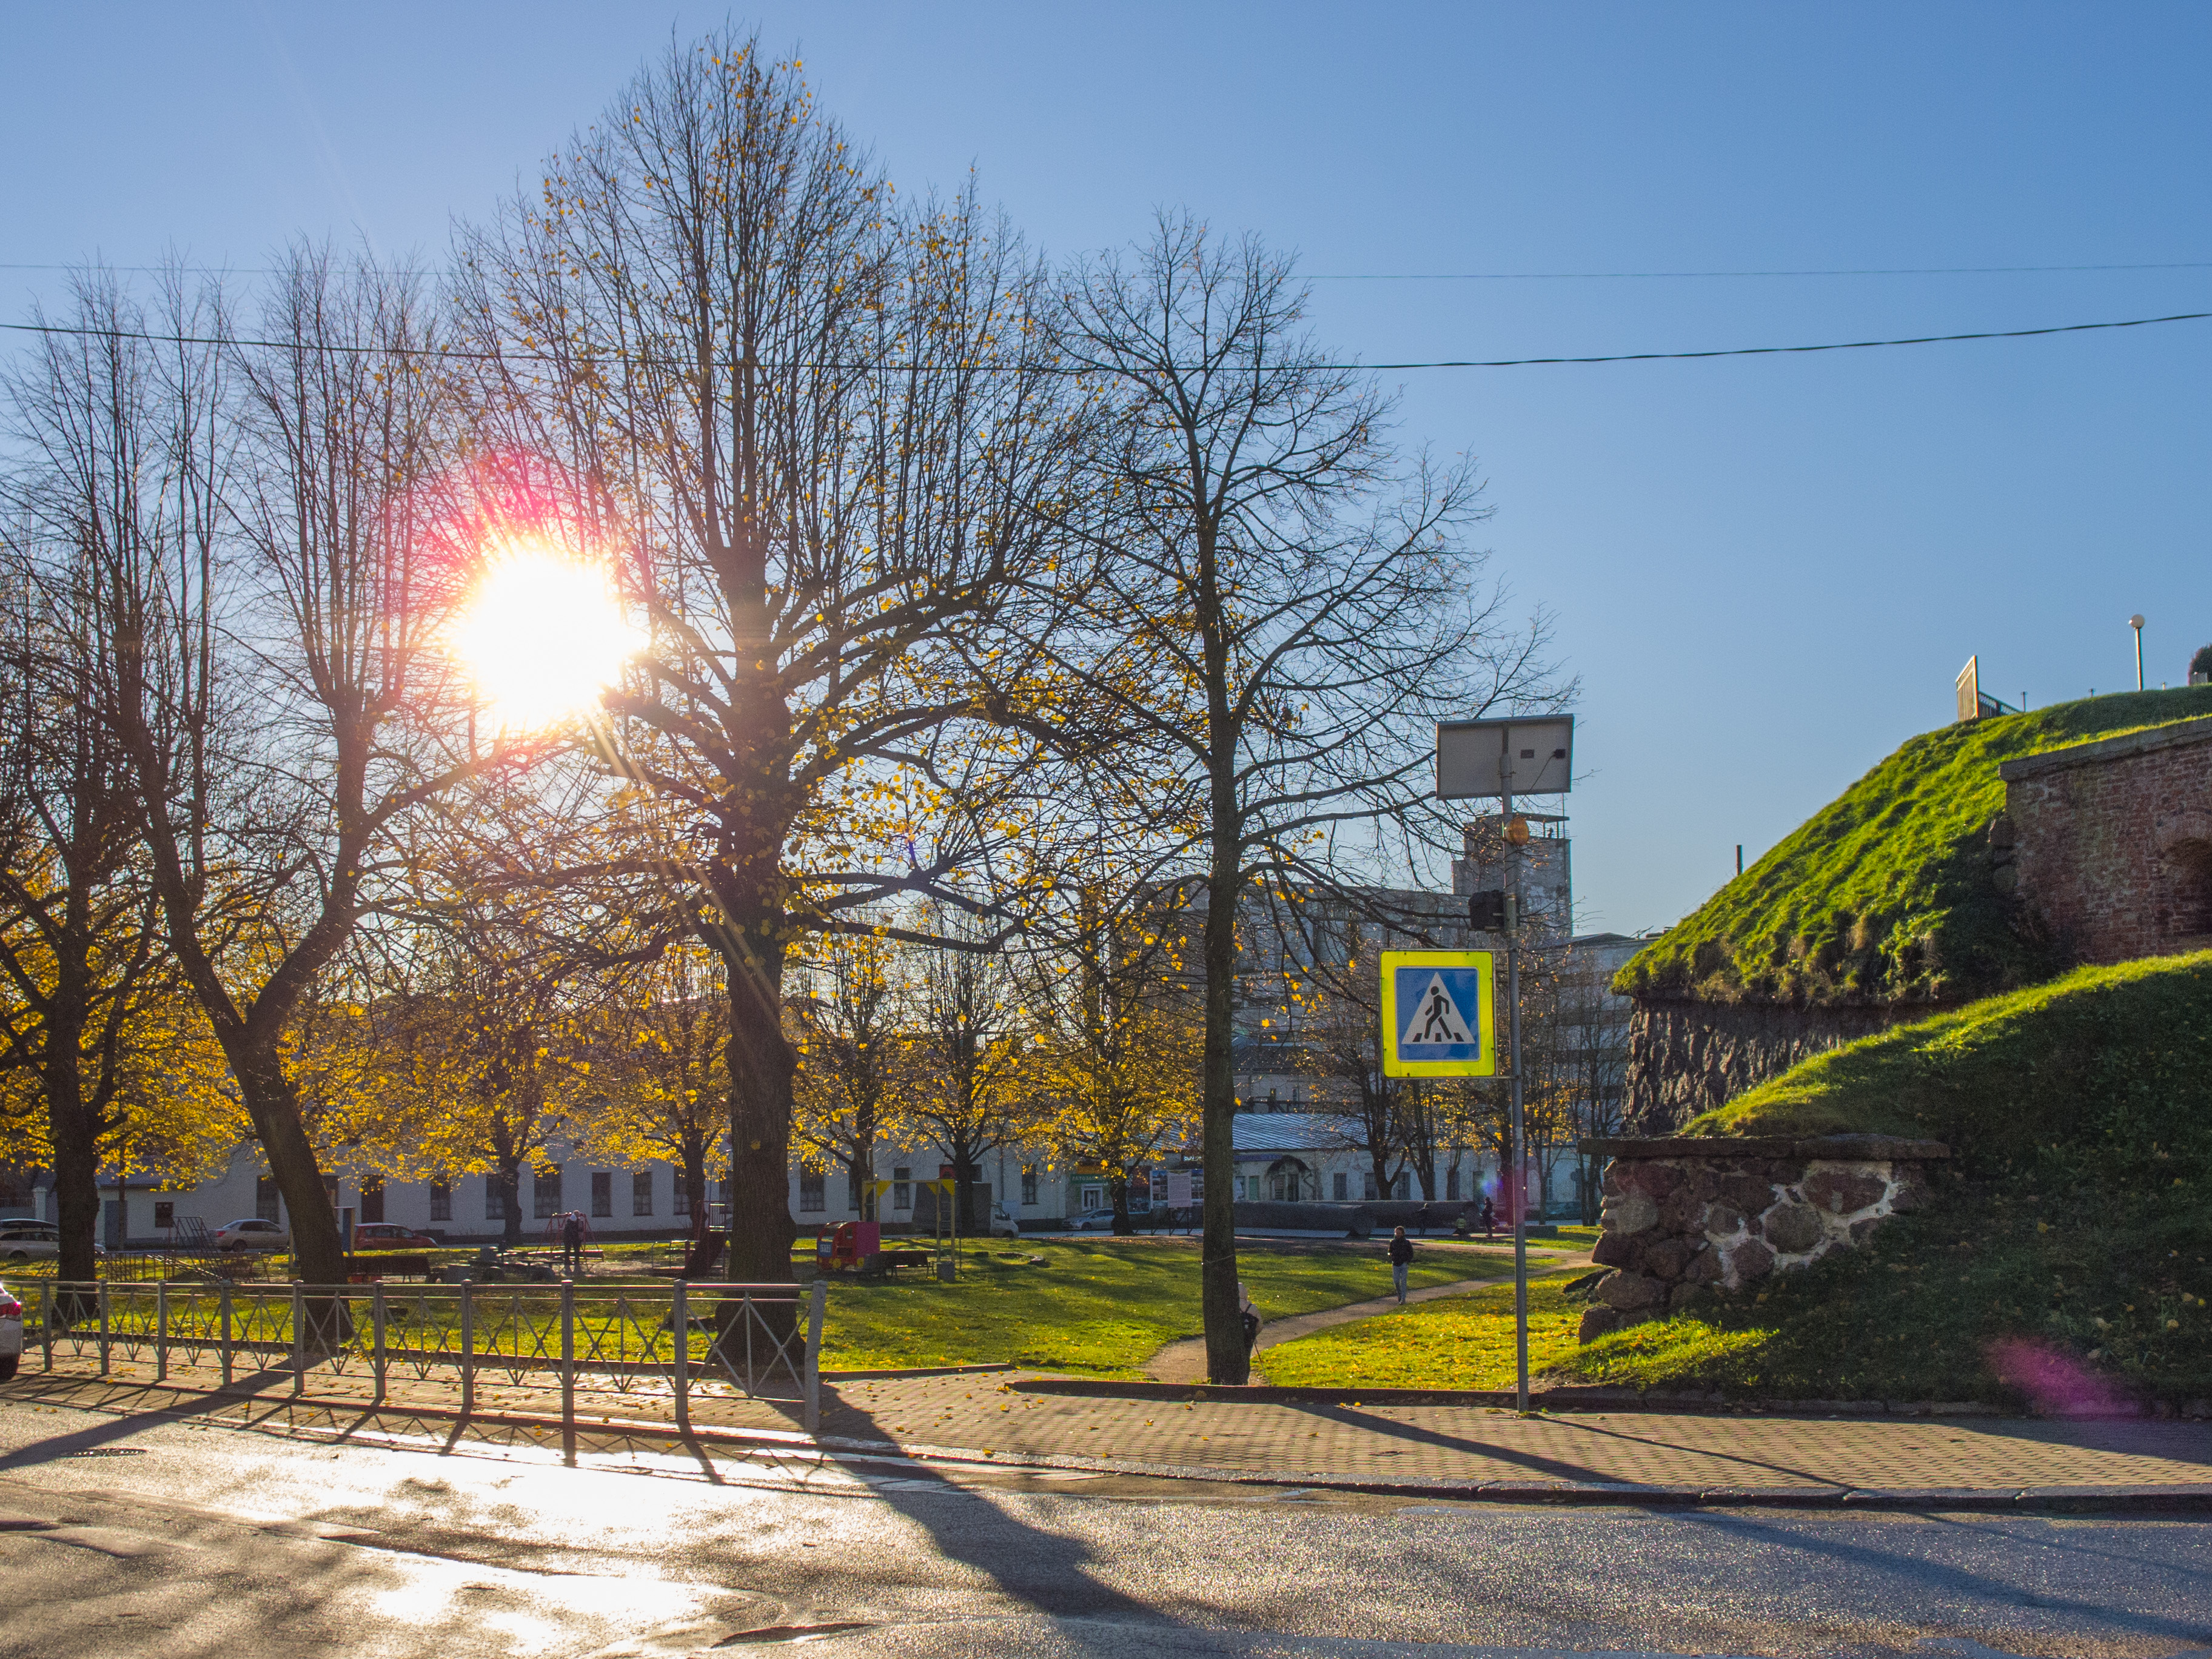
image, sky, tree, daytime, light, morning, urban area, sunlight, yellow, road, leaf, branch, cloud, woody plant, spring, street light, architecture, residential area, infrastructure, neighbourhood, plant, house, evening, city, winter, street, road surface, building, suburb, lens flare, home, sunset, shadow, light fixture, park